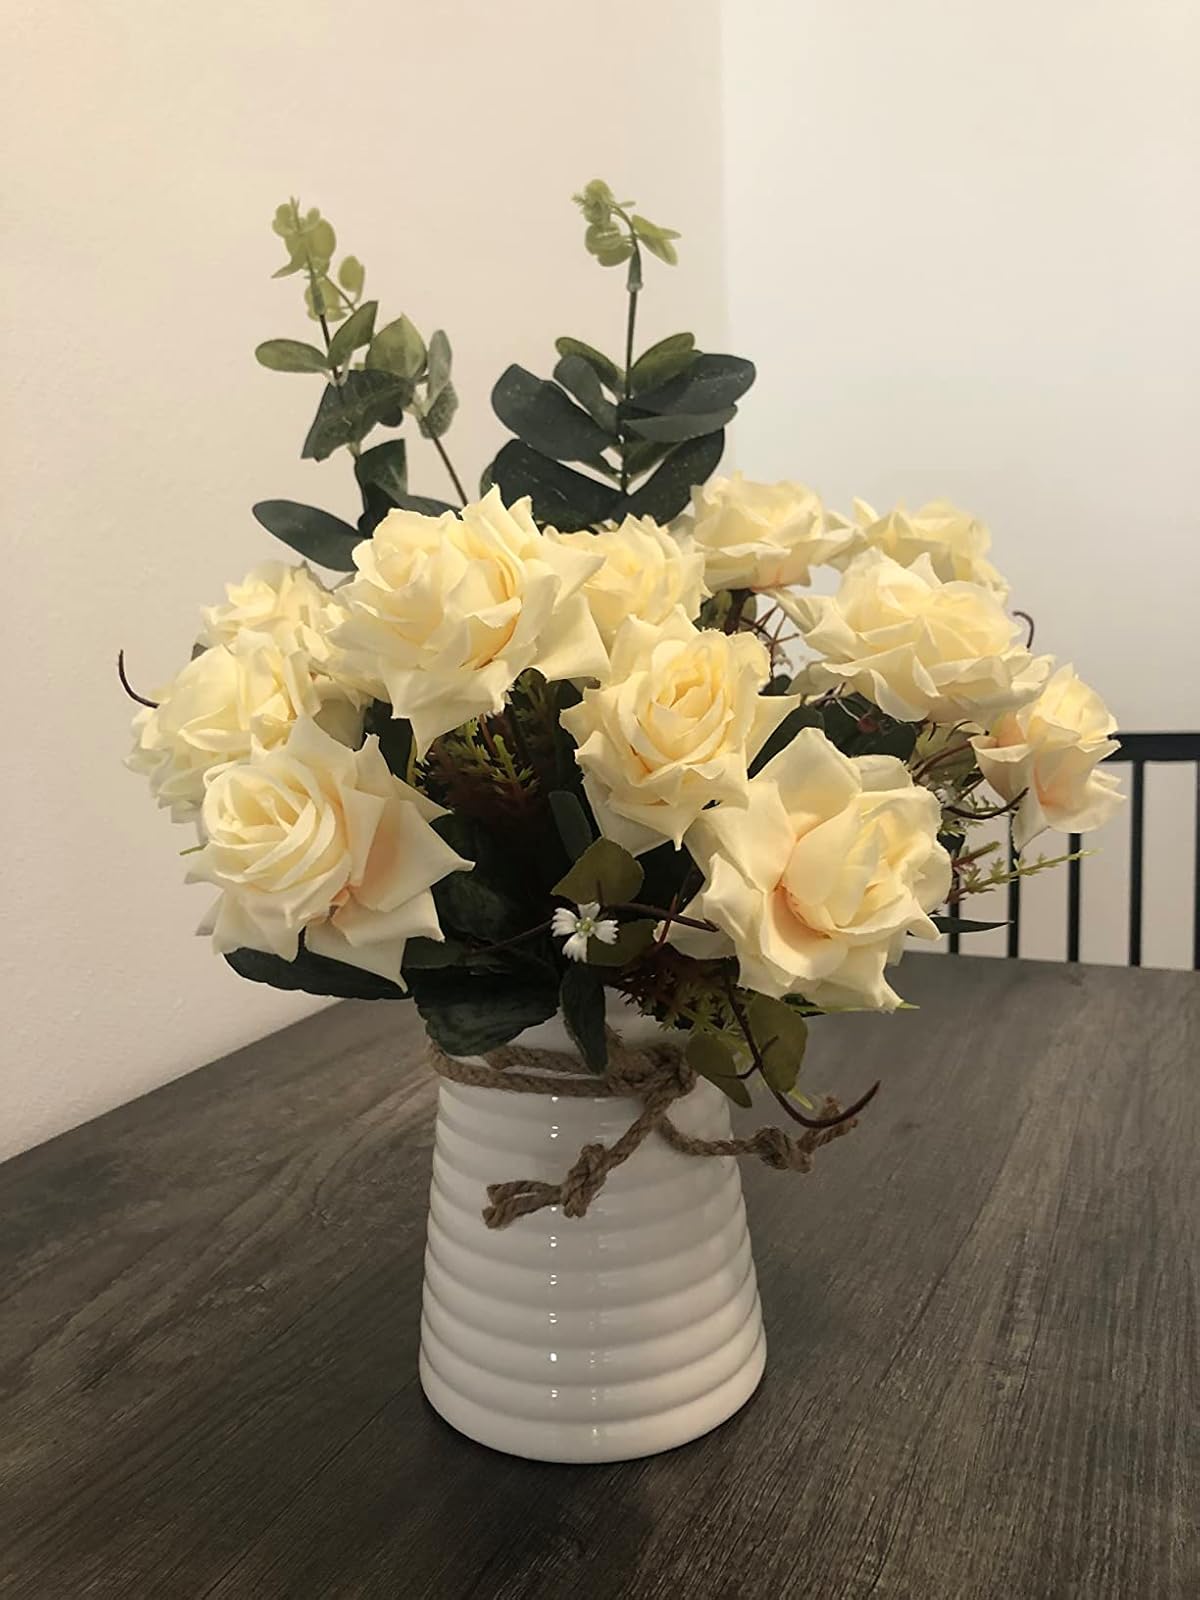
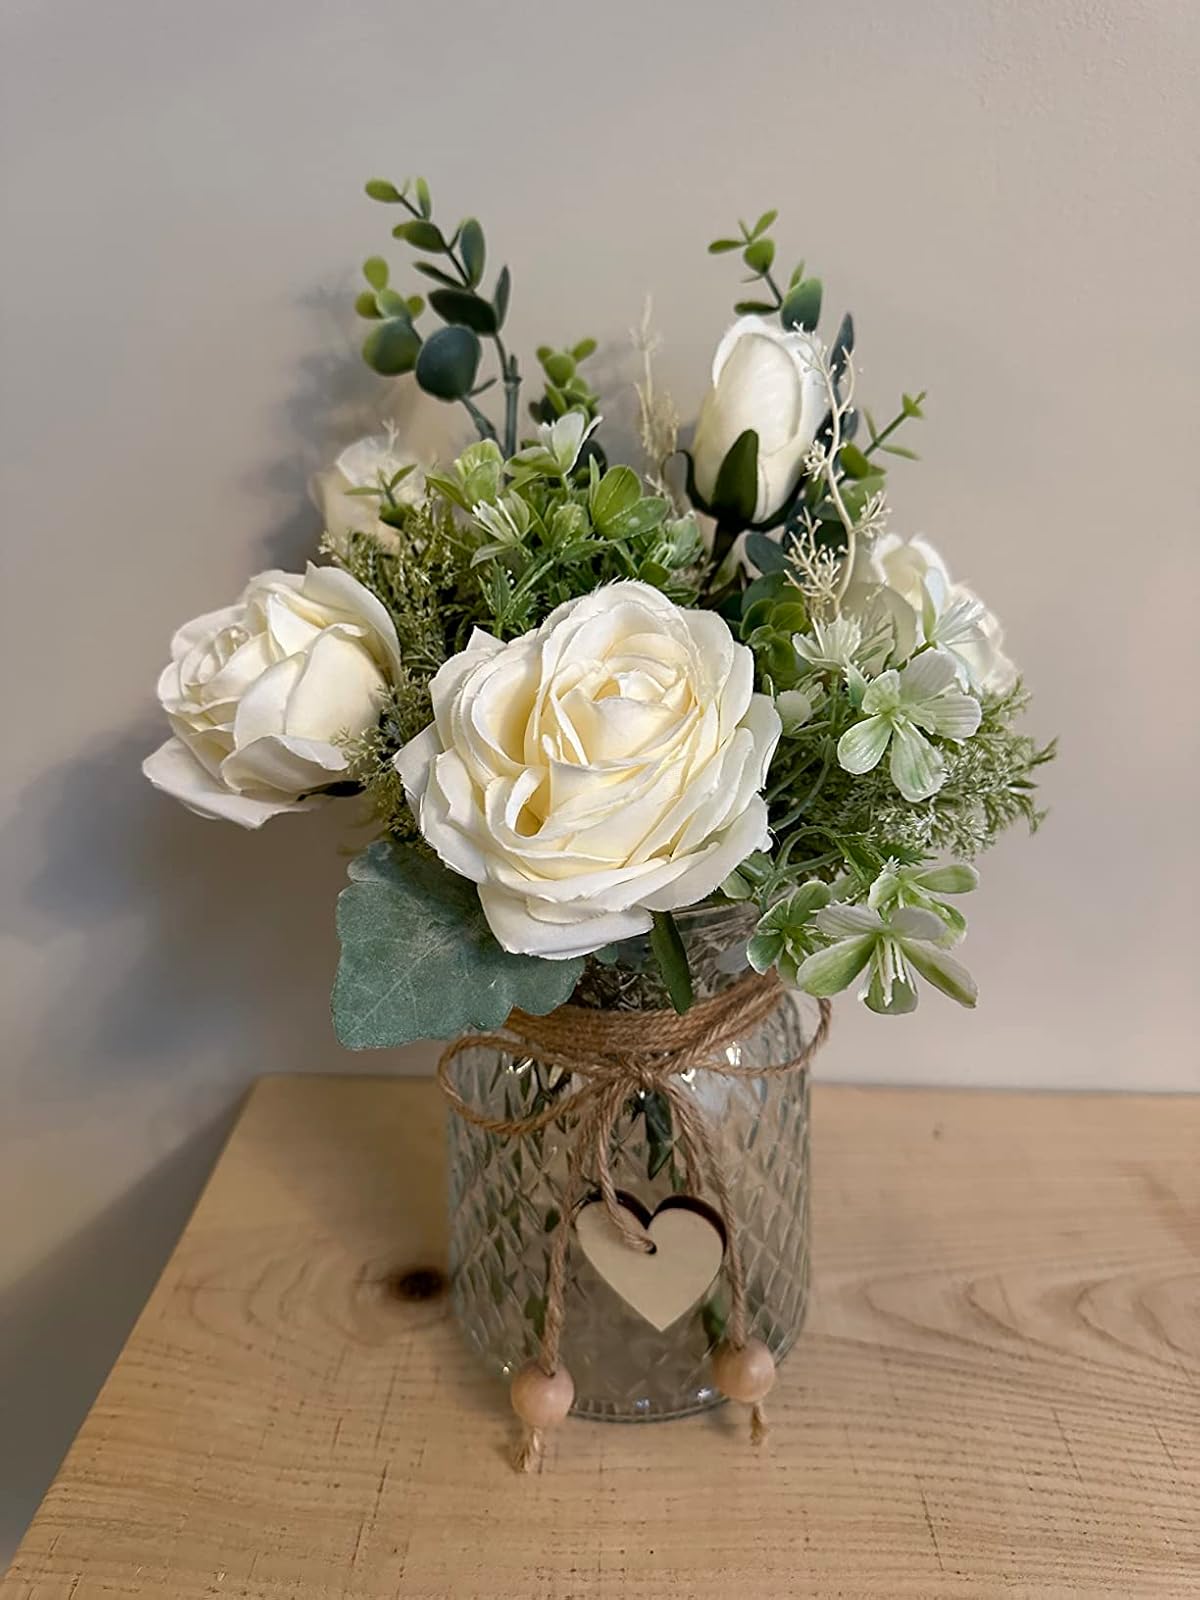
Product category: vase
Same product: no